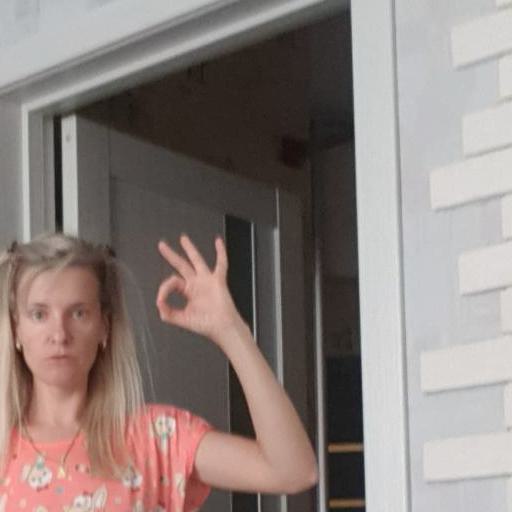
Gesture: ok